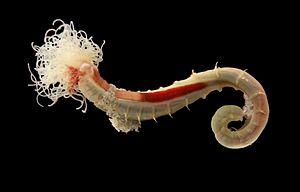
Les Terebellidae sont une famille de vers annélides polychètes de l'ordre des Terebellida. Les annélides sont des animaux protostomiens métamérisés vermiformes.
L'ordre des Terebellida regroupe des vers annélides polychètes. Les annélides sont des animaux protostomiens métamérisés vermiformes.
Les Polychètes sédentaires constituent une des deux classes de vers polychètes, constituée de vers sessiles, dépourvus d'appendices de locomotion, souvent tubicoles et généralement équipés d'organes filtreurs dont ils se servent pour se nourrir. L'autre classe est constituée de vers vagiles, les Errantia.
Lanice conchilega est un ver tubicole marin fouisseur qui peut atteindre environ 30 cm de long. Cette espèce vit entre 0 et 1 700 m de profondeur en construisant un tube caractéristique qui fait saillie à partir du fond marin. Ce tube est droit et constitué d'un mucus qui durcit, renforcé de grains de sable et fragments de coquille. Il et garni d'une frange « en forme de palmier » à son sommet. Cet animal se nourrit en filtrant l'eau, n'émergeant du substrat que de quelques centimètres. De par ses capacités à fixer le sédiment, il peut localement jouer un rôle géomorphologique significatif dans la zone intertidale.